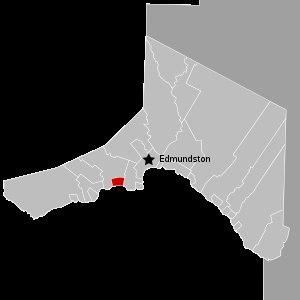
Baker-Brook est un village situé dans le comté de Madawaska dans le Nord-Ouest du Nouveau-Brunswick au Canada. Le village comptait 275 habitants en 2016.